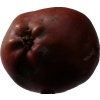
Label: Apple 18